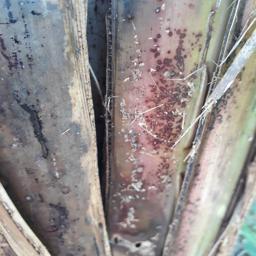
Label: PSEUDOSTEM WEEVIL